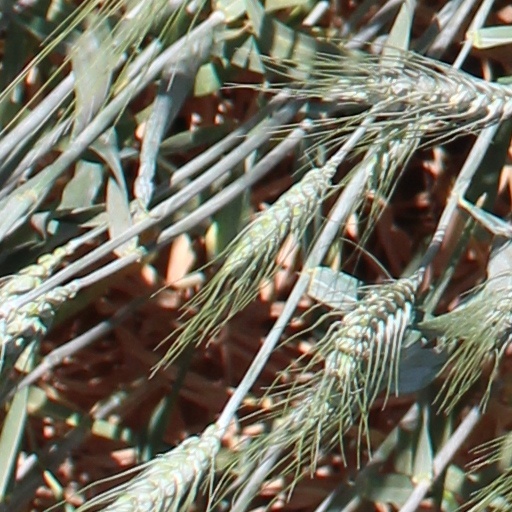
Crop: wheat